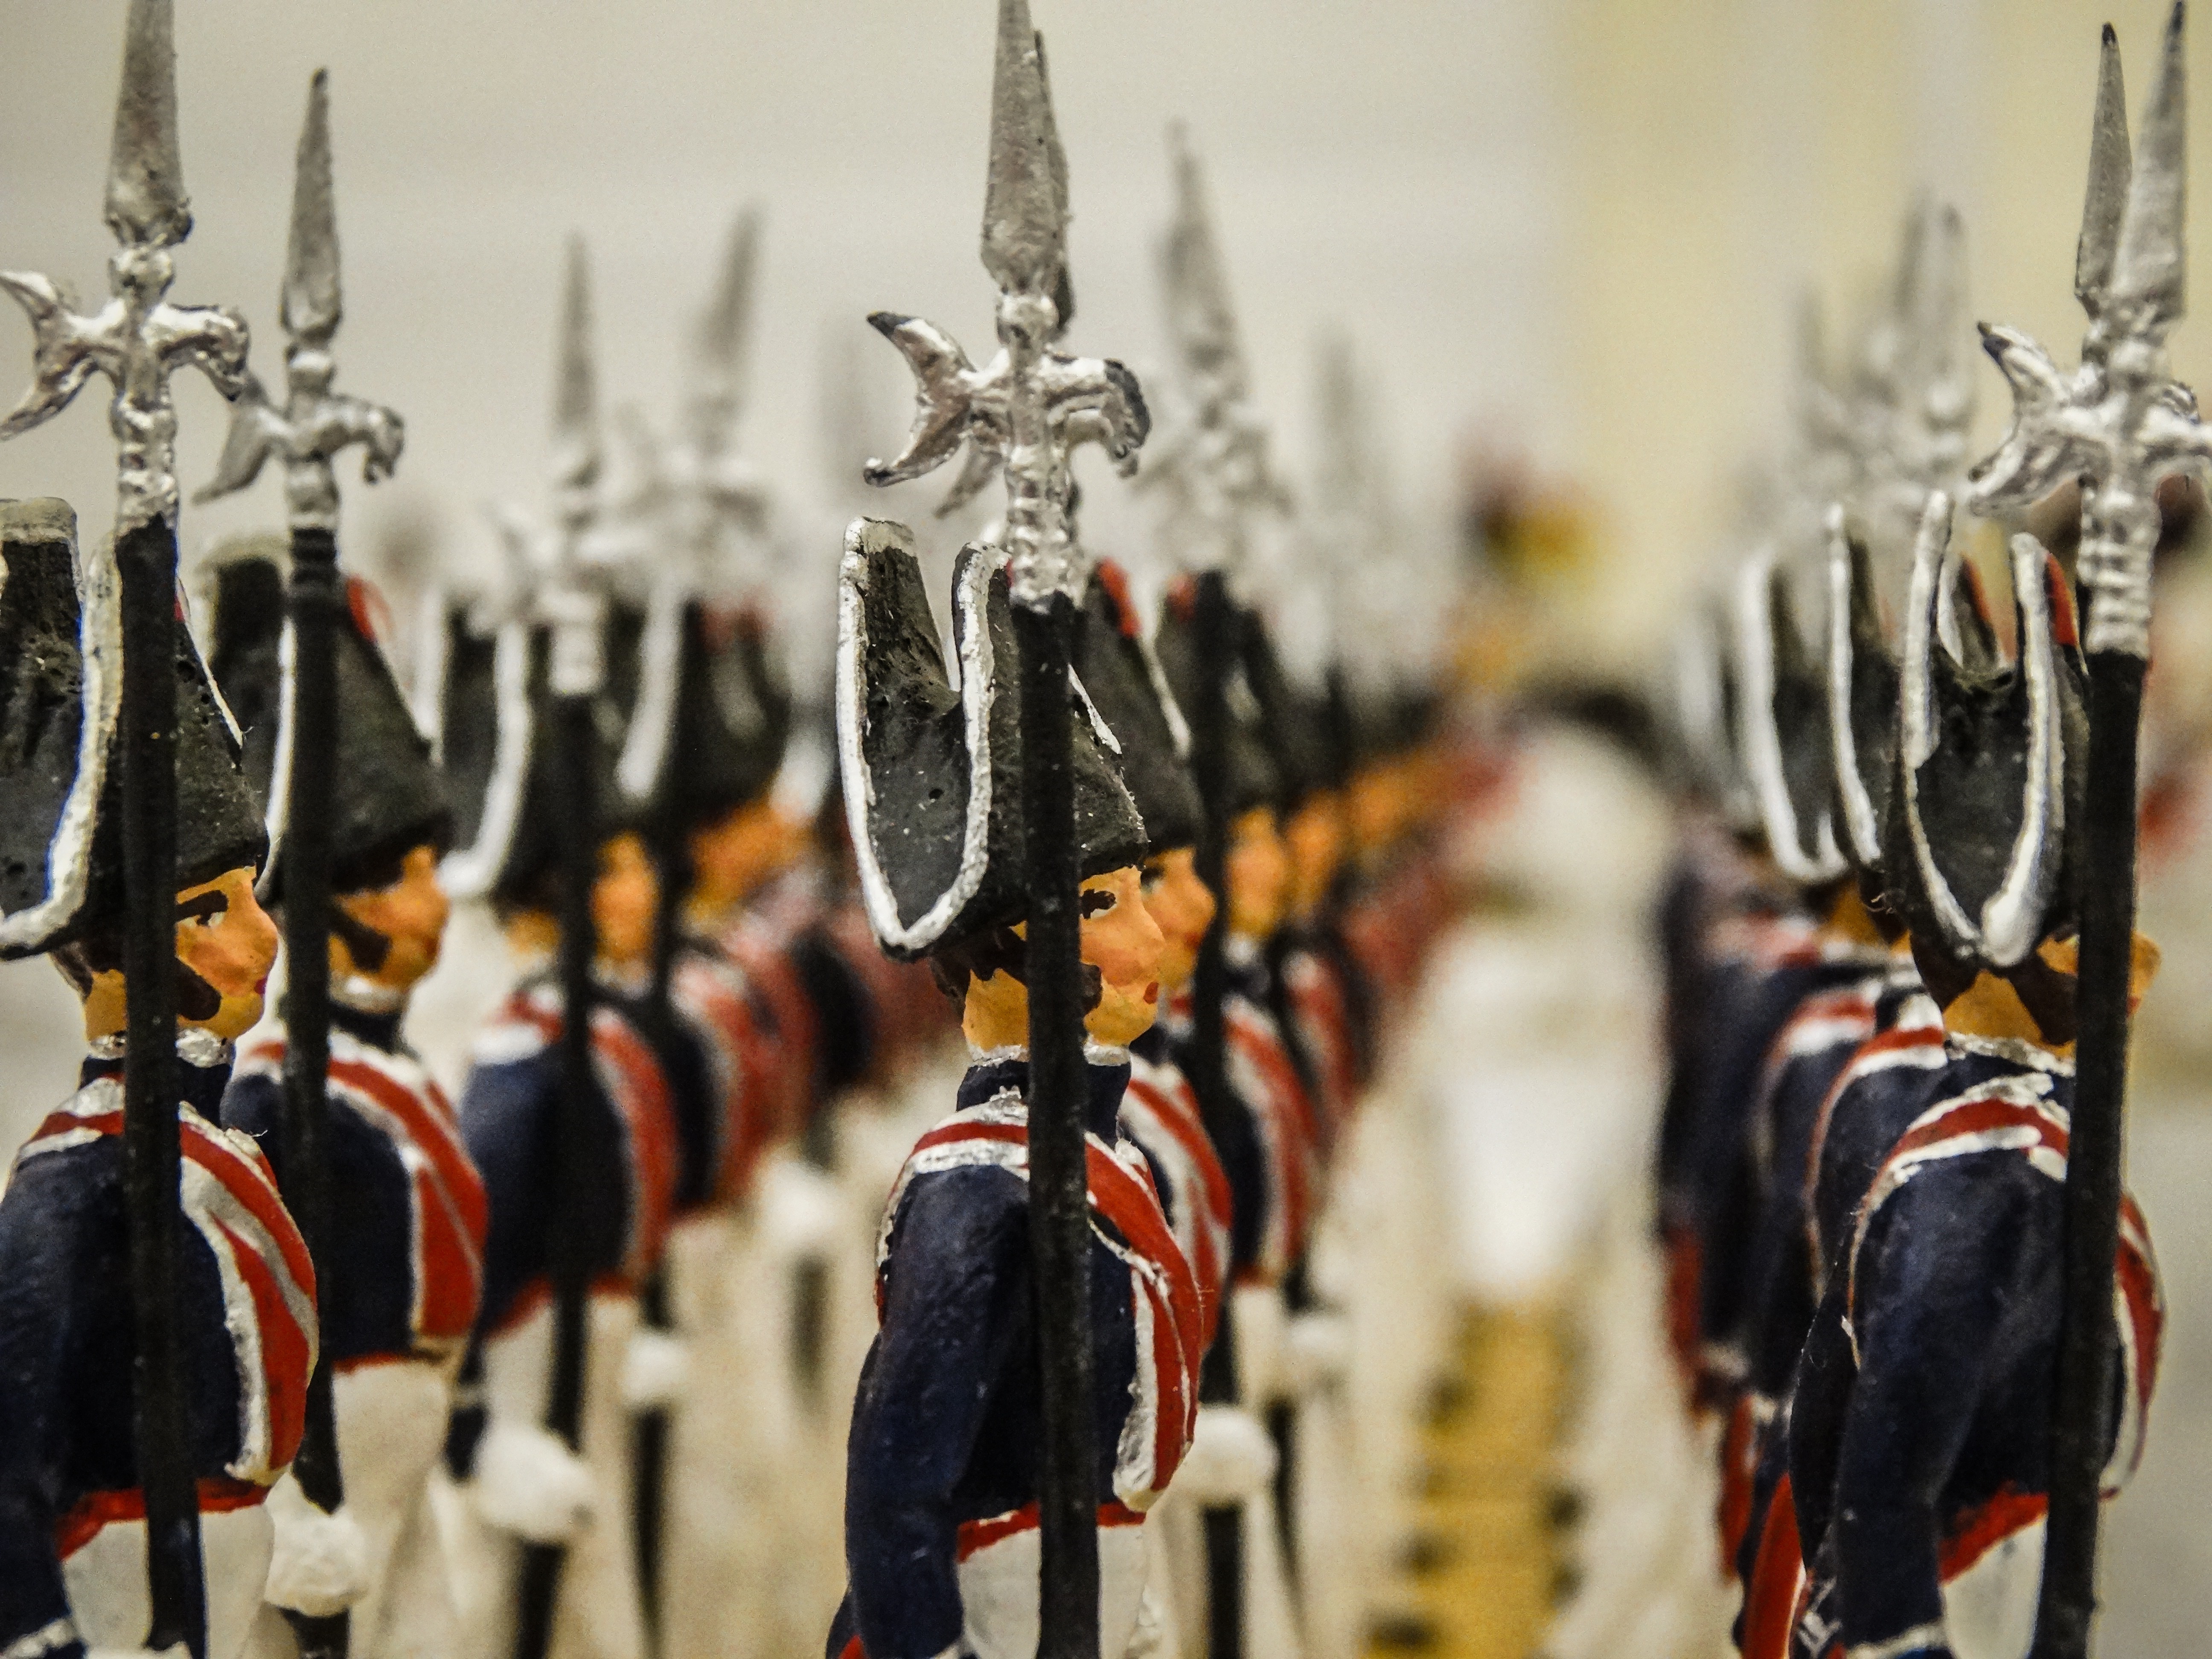
person, model, soldier, macro, soldiers, lead, marching, tin soldiers, figure of lead